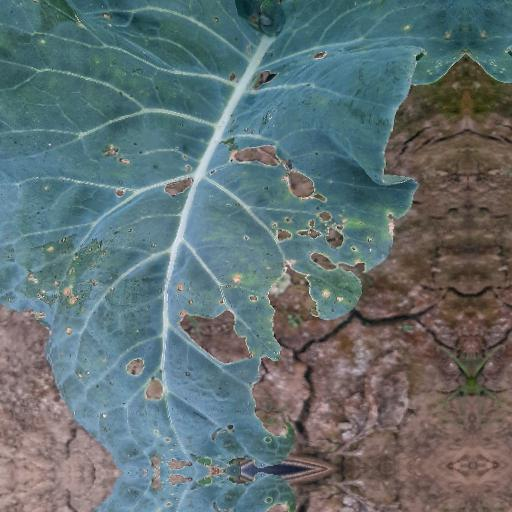
Label: Black Rot